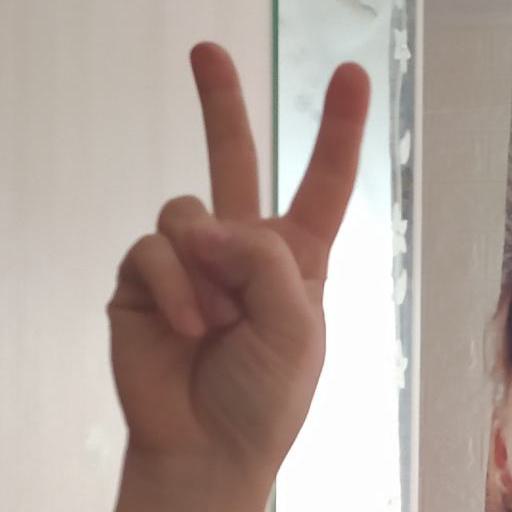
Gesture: peace